Warrington

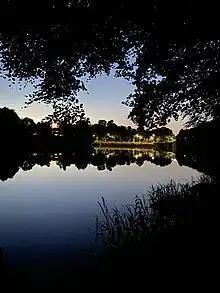
Lymm Dam pictured at sunset

In spite of its proximity to significant retail areas in Manchester, Liverpool, Chester and the out-of-town Trafford Centre, Warrington continues to have one of the larger shopping centres in North West England. Despite the competition, Warrington has seen an increase in its customer trade, due in part to the modernisation of the town centre. It has a shopping centre (Golden Square) first opened in 1974, which has been extended to include a Primark store, and a new bus station.